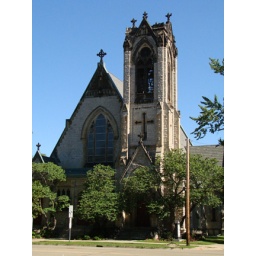
I dislike road signs in front of beautiful buildings